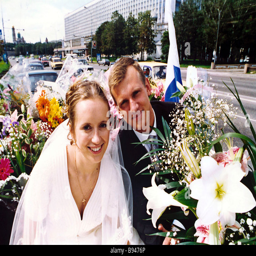
the wedding ceremony for this couple has been held a week later after western christian holiday according to an old tradition